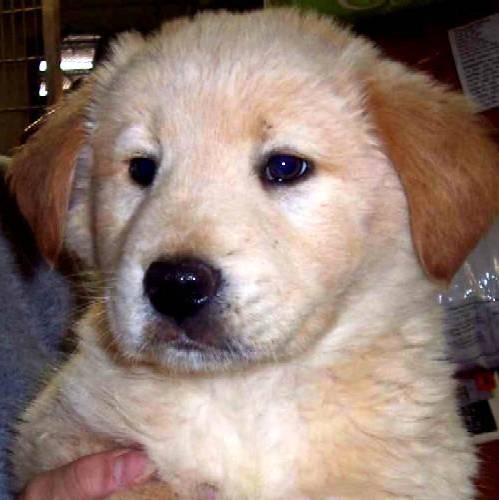
Label: dog